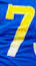
Number: 7